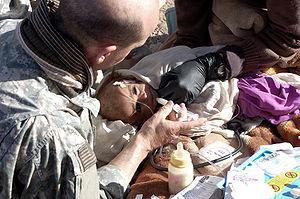
Un enfant Afghan sous-alimenté, pesant 6,4 kg (14 livres) à l’age de 18 mois, est traité par une équipe médicale de l’armée américaine à Paktya (Afghanistan).